Elizabeth Pierce Blegen

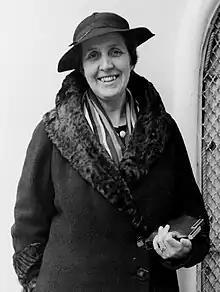
Blegen in the 1930s

Elizabeth Denny Pierce Blegen (June 26, 1888 – September 21, 1966) was an American archaeologist, educator and writer. She excavated at sites in Greece and Cyprus, contributed reports on archaeological discoveries in Greece to the "American Journal of Archaeology" from 1925 to 1952, and was involved in several organisations promoting women's professional advancement in Greece and the United States.